DJ Lethal

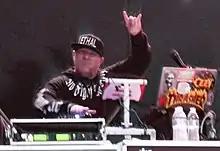
DJ Lethal performing with Limp Bizkit at KROQ Weenie Roast 2019

DJ Lethal wanted his contributions to the band recordings to be more original than typical DJs in bands at the time. "There are a couple of other rock bands that have DJs and they're just like, [mimics a chirp scratch] 'Hey, what's going on? Let me spin around a couple of times and show off that I can spin two records.' So I definitely knew I didn't want to be just another DJ in a rock band. I wanted to be another instrument—a part of the band, like another guitar player."